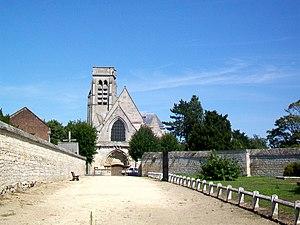
Le chemin vers l'église. A droite, le domaine du château, inaccessible au public
L'ancienne collégiale Notre-Dame est une église catholique située à Montataire, au cœur de l'agglomération de Creil, dans le département de l'Oise, en France. Elle est édifiée à la fin du XIIᵉ siècle comme collégiale du seigneur de Montataire, et constitue à l'origine une dépendance du château. La nef et les bas-côtés subsistent de cette époque. Entre 1225 et 1230 environ, de nouveaux portails gothiques sont plaqués devant la façade et la troisième travée du bas-côté sud, et les deux bas-côtés sont voûtés d'ogives. Le voûtement de la nef est amorcé, mais est finalement ajourné et n'aboutira jamais. Entre 1250 et 1260, le chœur primitif est remplacé par un vaste chœur gothique rayonnant, qui peut être considéré comme l'une des principales réalisations de cette époque dans les environs, avec Agnetz et Chambly. Si le plan présente de nombreuses irrégularités et manque de symétrie, l'édifice séduit par son élégance, sa légèreté, sa luminosité, la qualité de la sculpture de ses chapiteaux et sa décoration soignée. La collégiale traverse les siècles sans subir de destructions sous les différentes guerres.